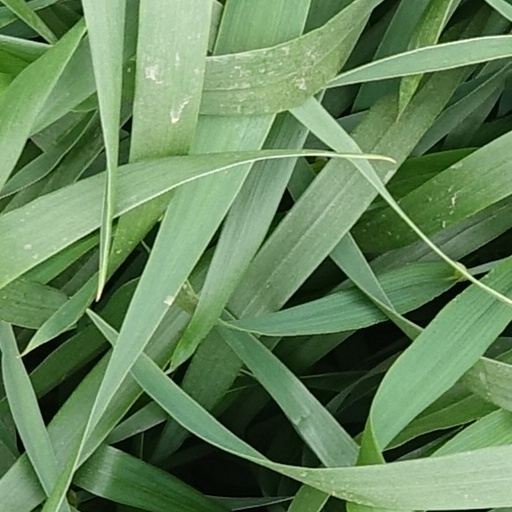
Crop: wheat